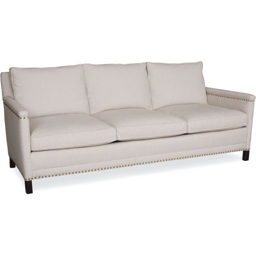
person is a manufacturer that reveres quality and uses only the finest materials available and makes every piece of furniture right here